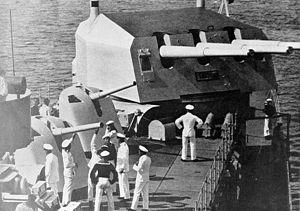
Le Königsberg est l'un des trois croiseurs légers de classe Königsberg de la Kriegsmarine.